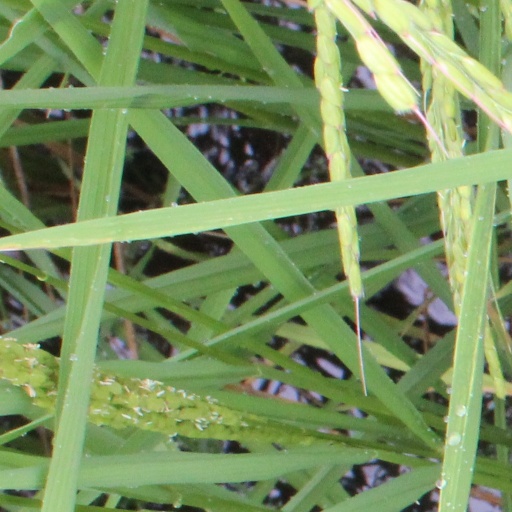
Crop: rice